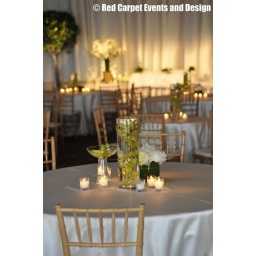
Gold chivari chairs from Camelot Party Rentals add style to the bright white lamour table linens by Creative Coverings.